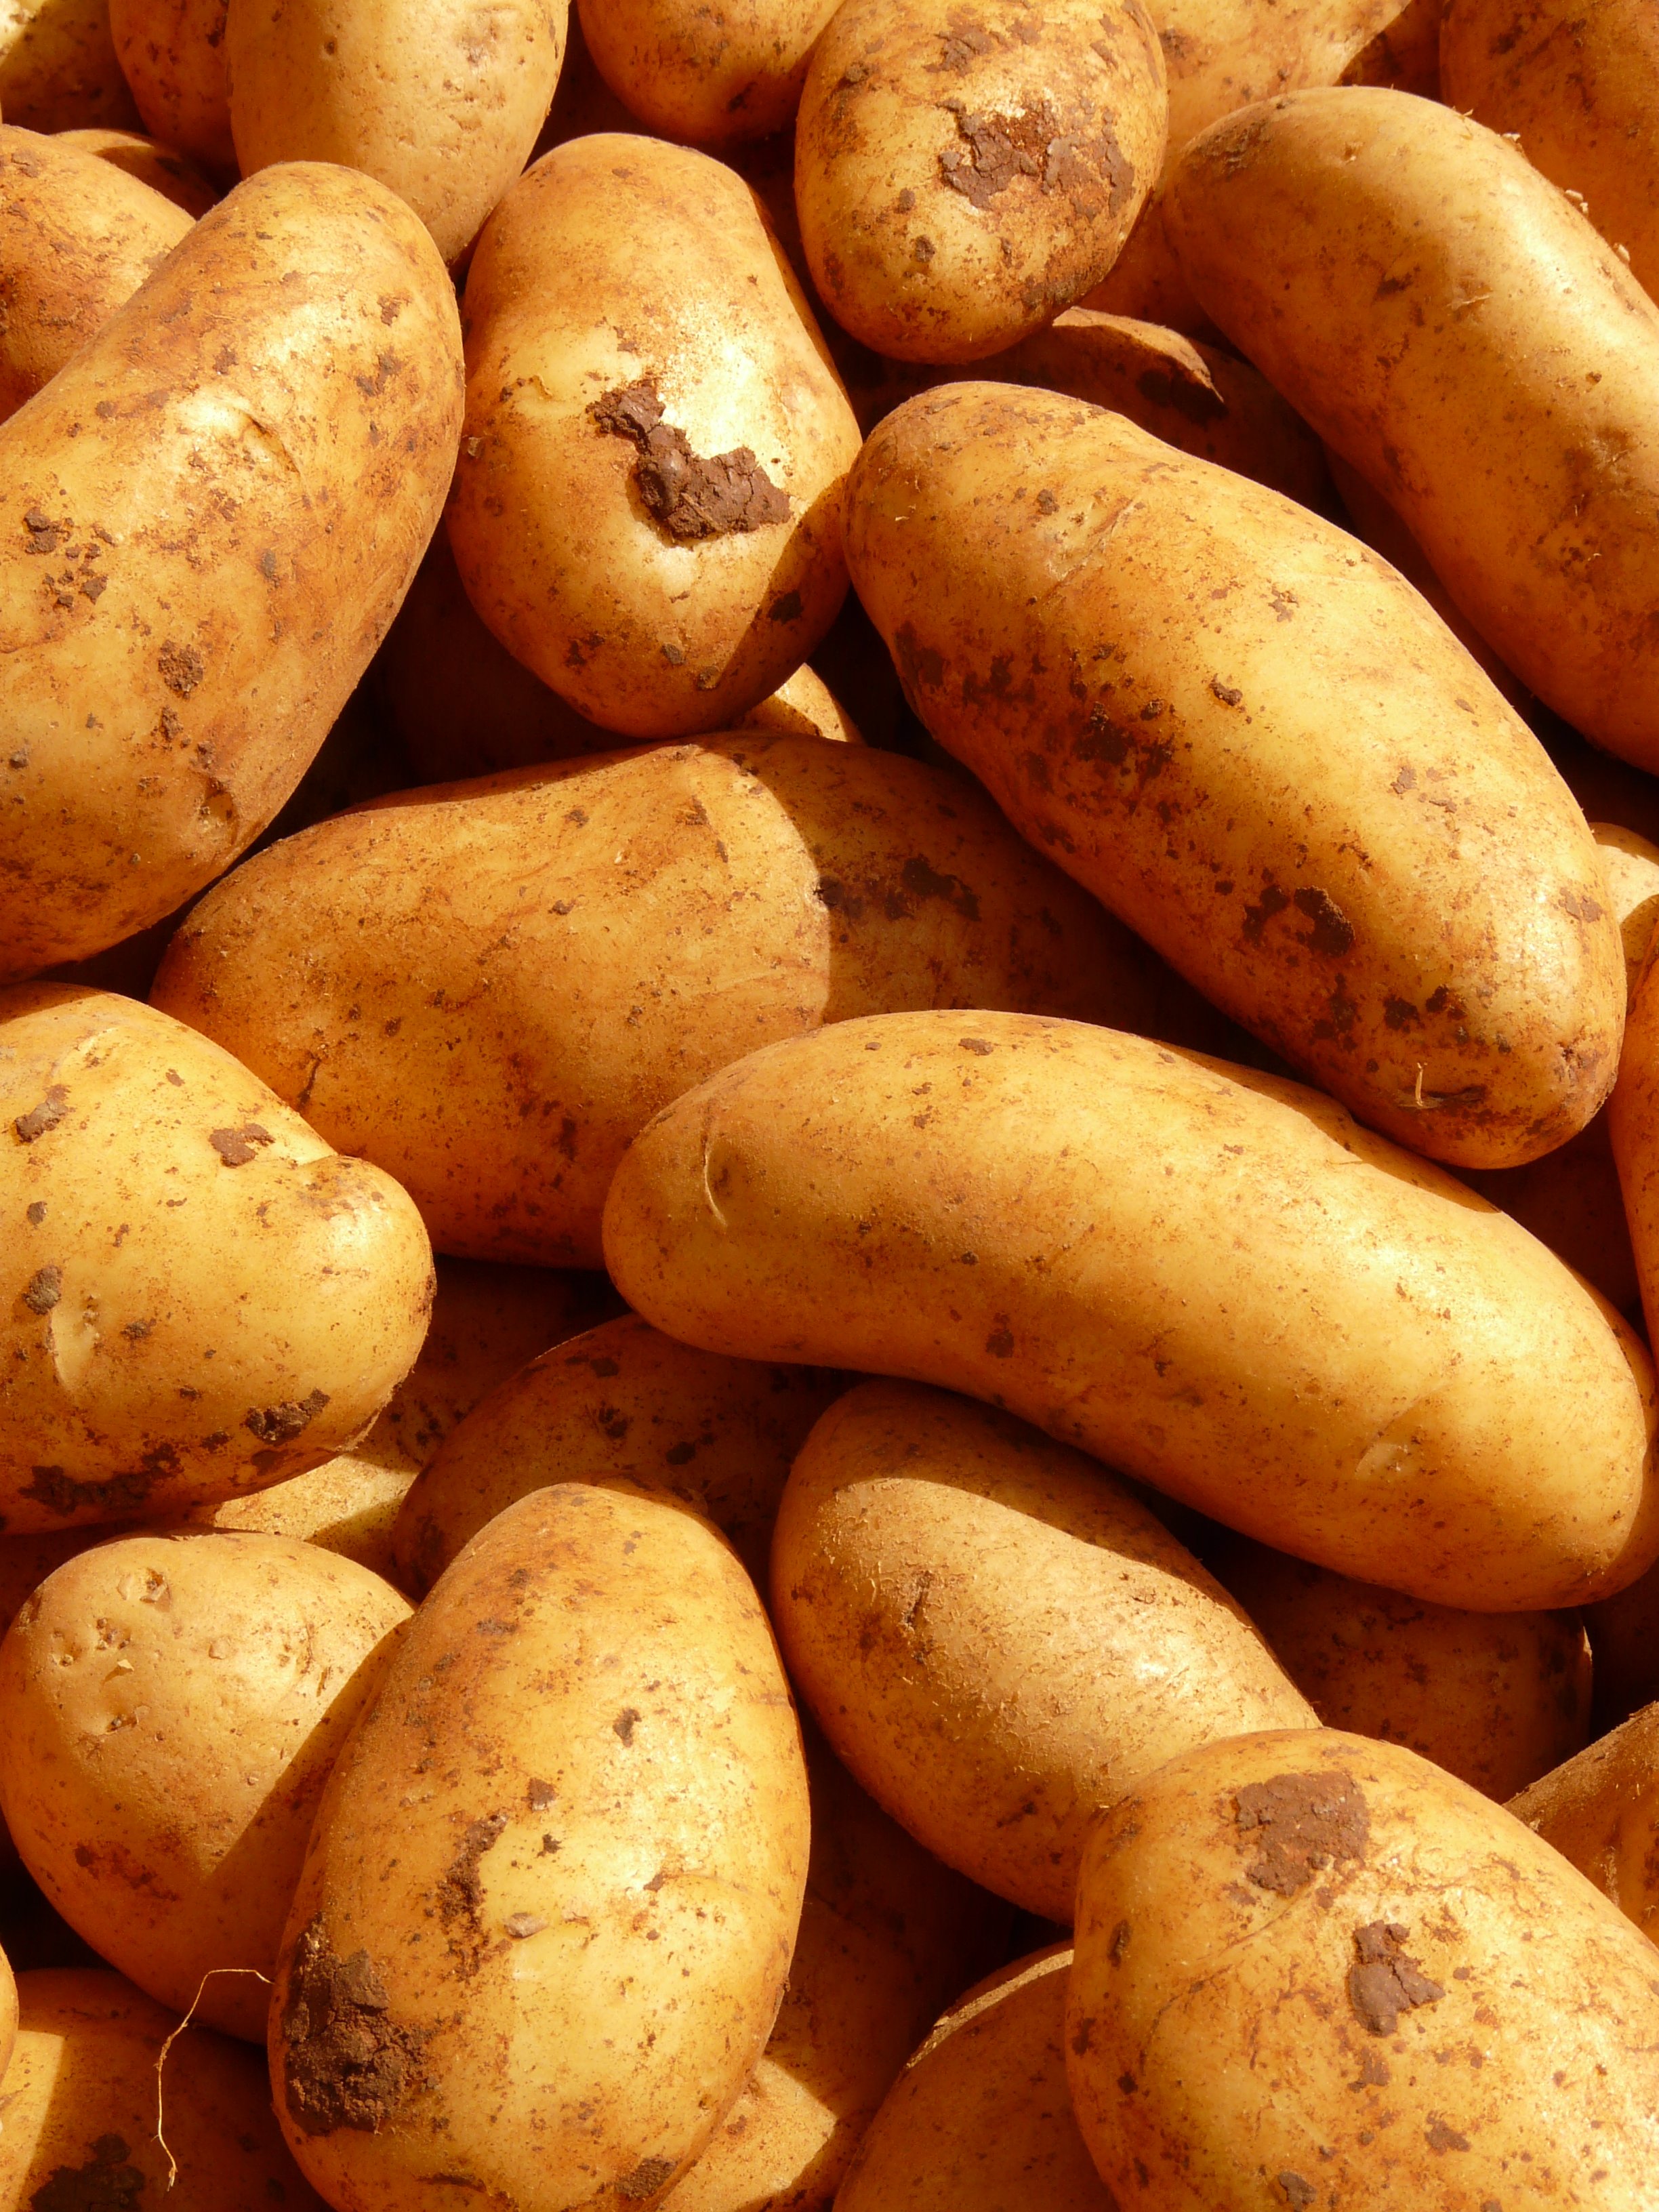
plant, food, ingredient, produce, vegetable, market, eat, potato, vegetables, potatoes, flowering plant, root vegetable, land plant, potato and tomato genus